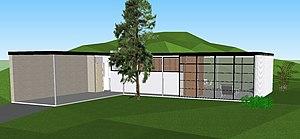
Modélisation de la maison
La Maison Koenig n° 1 est la première maison construite par l'architecte Pierre Koenig, en 1950, sur un terrain situé à Glendale. Cette habitation de 93 m² constitue le tout premier manifeste de l'emploi de l'acier dans une construction individuelle, salué dès l'époque, notamment par l'industrie de l'acier.